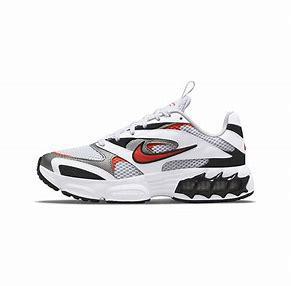
Brand: Nike
Model: Zoom Air Fire